Haidao Suanjing

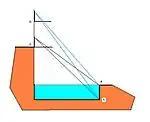
Depth of pool

The 19th century British Protestant Christian missionary Alexander Wylie in his article "Jottings on the Sciences of Chinese Mathematics" published in "North China Herald" 1852, was the first person to introduce "Sea Island Mathematical Manual" to the West. In 1912, Japanese mathematic historian Yoshio Mikami published "The Development of Mathematics in China and Japan", chapter 5 was dedicated to this book. A French mathematician translated the book into French in 1932. In 1986 Ang Tian Se and Frank Swetz translated Haidao into English.